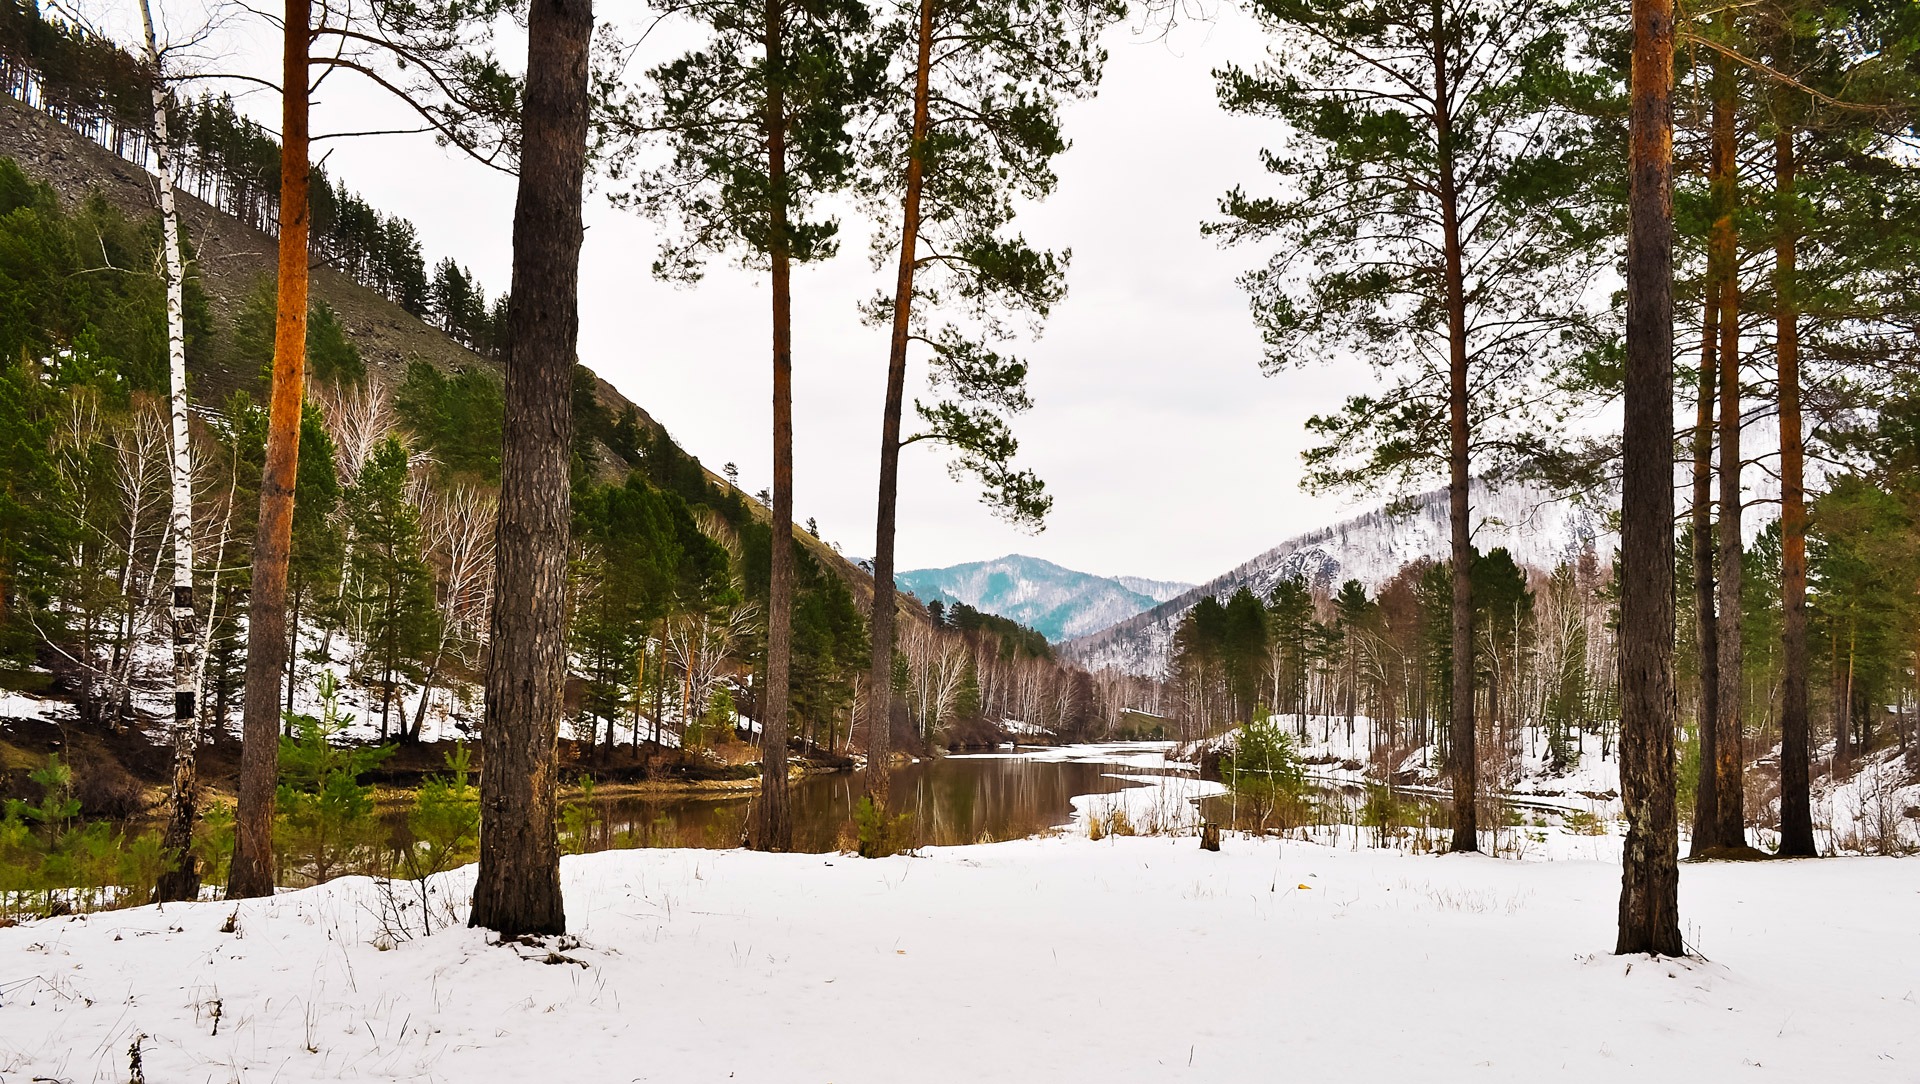
landscape, tree, water, nature, forest, wilderness, snow, winter, trail, lake, river, park, season, trees, woodland, habitat, natural environment, woody plant